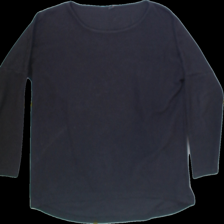
View: front
Type: Shirt
Category: Ladies
Brand: Soya/SoyaConcept
Colors: Black
Material: 64%polyester 36%cotton
Size: S
Trend: No trend
Stains: No
Price range: <50
Recommended usage: Export